Mario Enrique del Toro

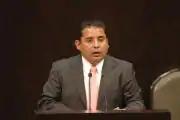

Mario Enrique del Toro (18 August 1966 – 7 October 2024) was a Mexican politician. At different times he was affiliated with the Institutional Revolutionary Party (PRI), the National Action Party (PAN) and the Party of the Democratic Revolution (PRD).